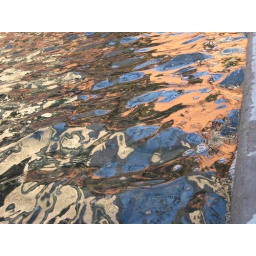
blue sky, stone buildings reflected in cobble-paved fountain